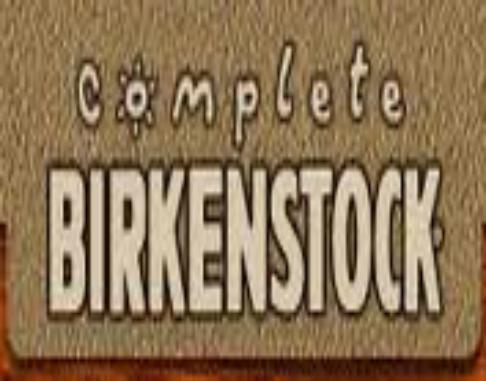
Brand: Birkenstock
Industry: Clothes